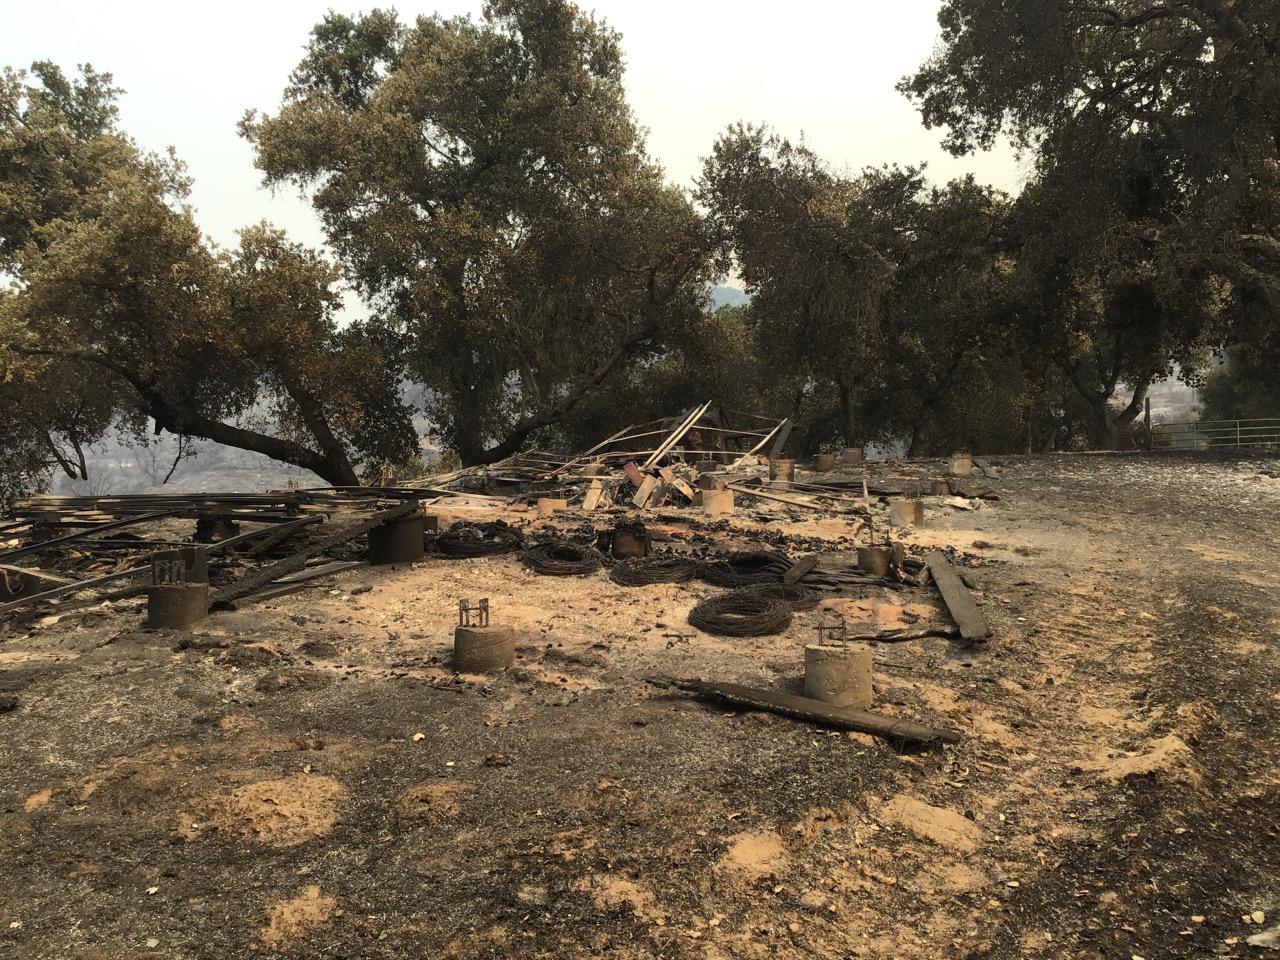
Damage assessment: destroyed